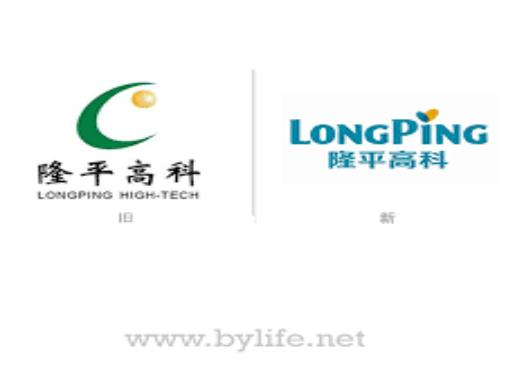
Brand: longping
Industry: Others